Wesburn, Victoria

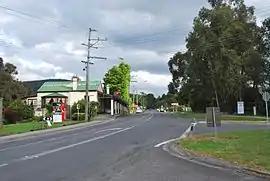
The Warburton Highway passing through Wesburn on its way to Melbourne. The Sam Knott Hotel can be seen to the left.

Wesburn is a town in Victoria, Australia, 62 km east from Melbourne's central business district, located within the Shire of Yarra Ranges local government area. Wesburn recorded a population of 1,052 at the .